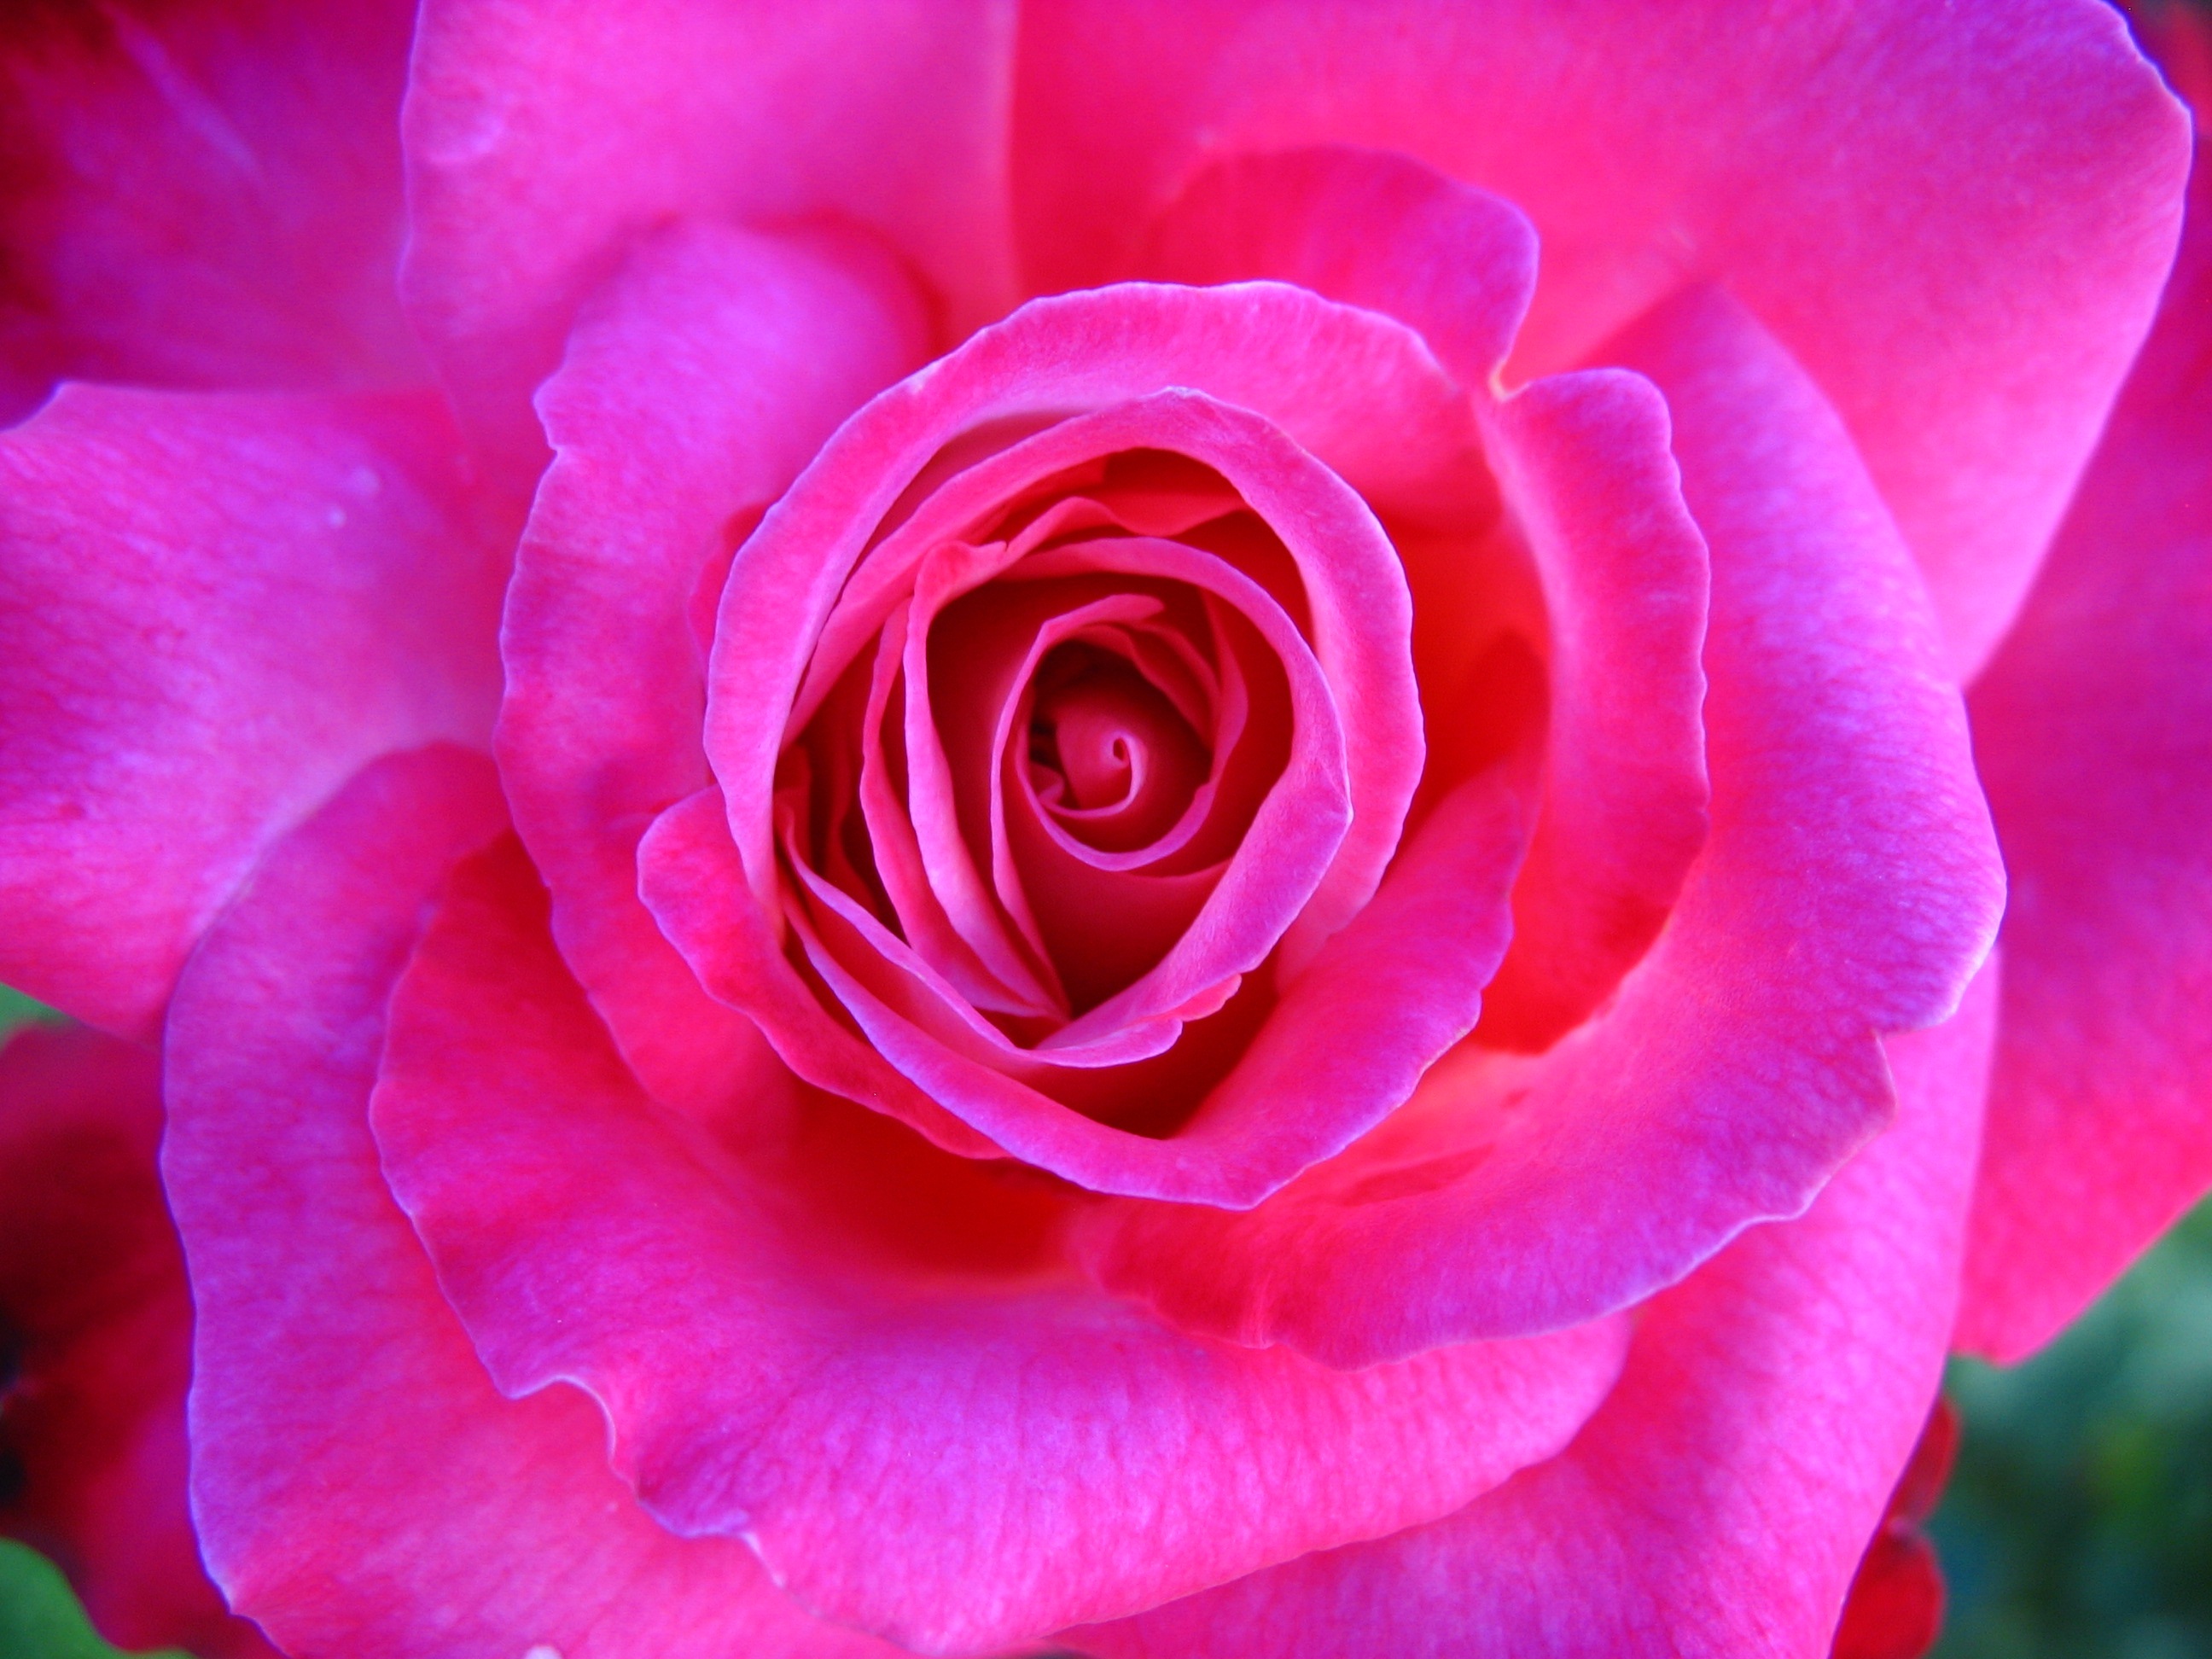
nature, blossom, plant, flower, petal, bloom, summer, floral, love, bouquet, rose, decoration, red, romantic, garden, pink, floribunda, macro photography, flowering plant, garden roses, rose family, land plant, rosa centifolia, rose order